St. Michaelis, Lüneburg

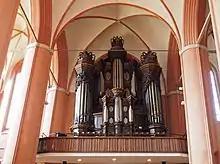
Historic prospect of the Dropa organ

The organ dates back to an instrument built in 1708 by Matthias Dropa, a pupil of Arp Schnitger. It was refurbished several times. In 1871, the organ builder Philip Furtwängler & Söhne replaced most of Dropa's pipes. In 1931, Furtwängler & Hammer built a new organ in the case by Dropa. In 1999, the organ was restored, retaining historic parts from 1708 and 1931. St. Michaelis is a venue for sacred music in services and concerts, including events of the Schleswig-Holstein Musik Festival.